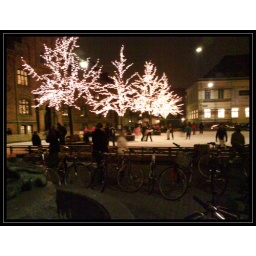
shiny trees in Odense